Bass Pro Complex

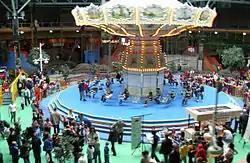
The Wave Swinger in the Amusement Park when it was in the Crystal Palace Complex

Bass Pro is a shopping complex adjacent to the Champlain Place shopping mall in the city of Dieppe, New Brunswick, Canada near Moncton.